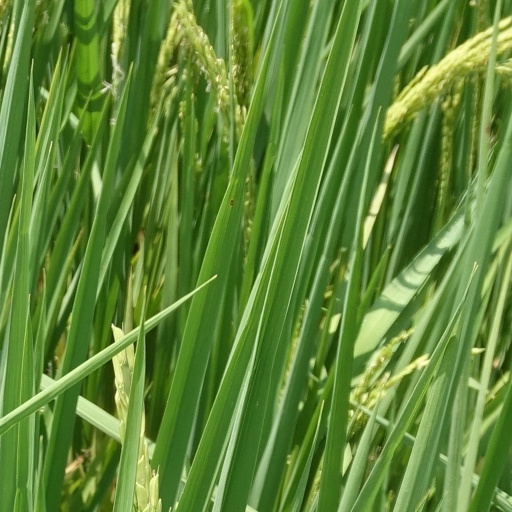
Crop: rice